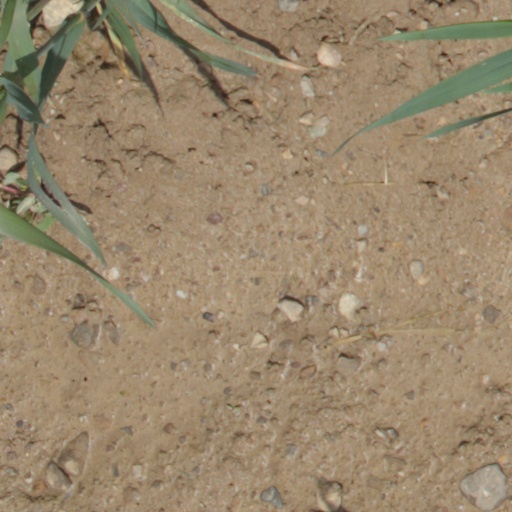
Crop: wheat